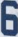
Number: 6